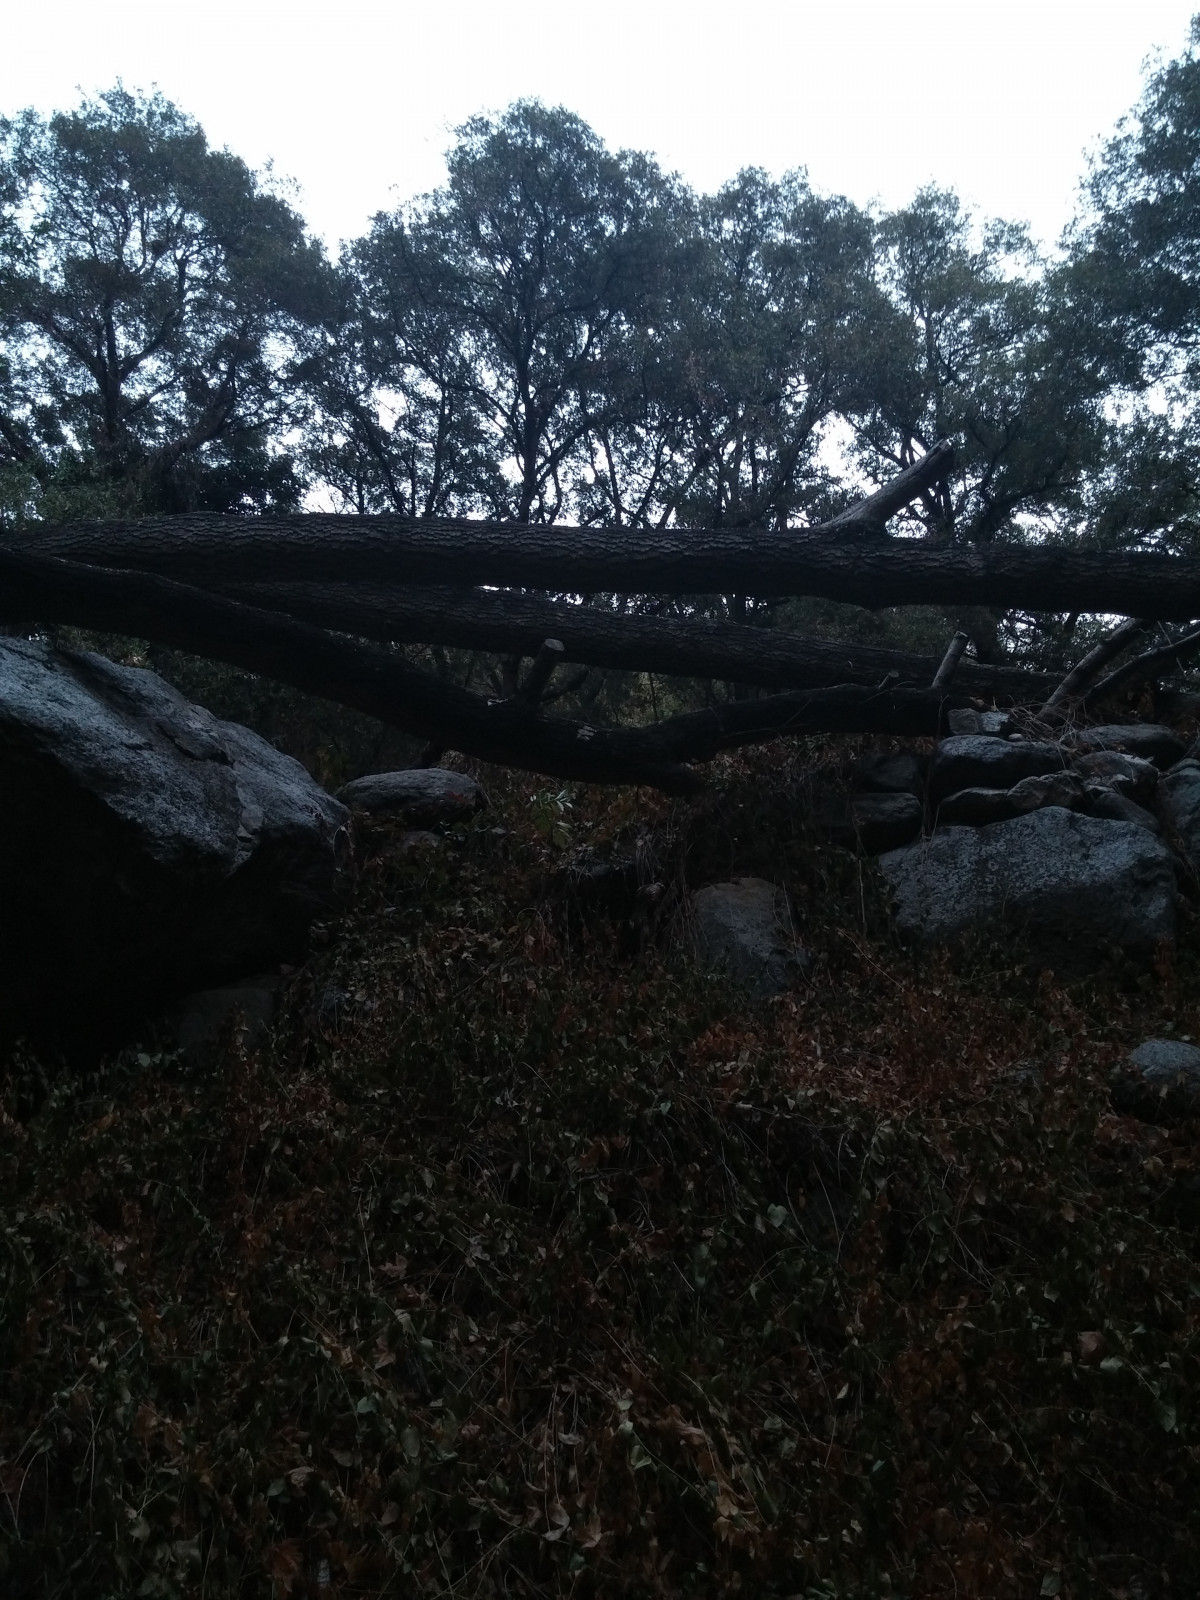
Tags: tree, water, nature, forest, rock, sunlight, morning, leaf